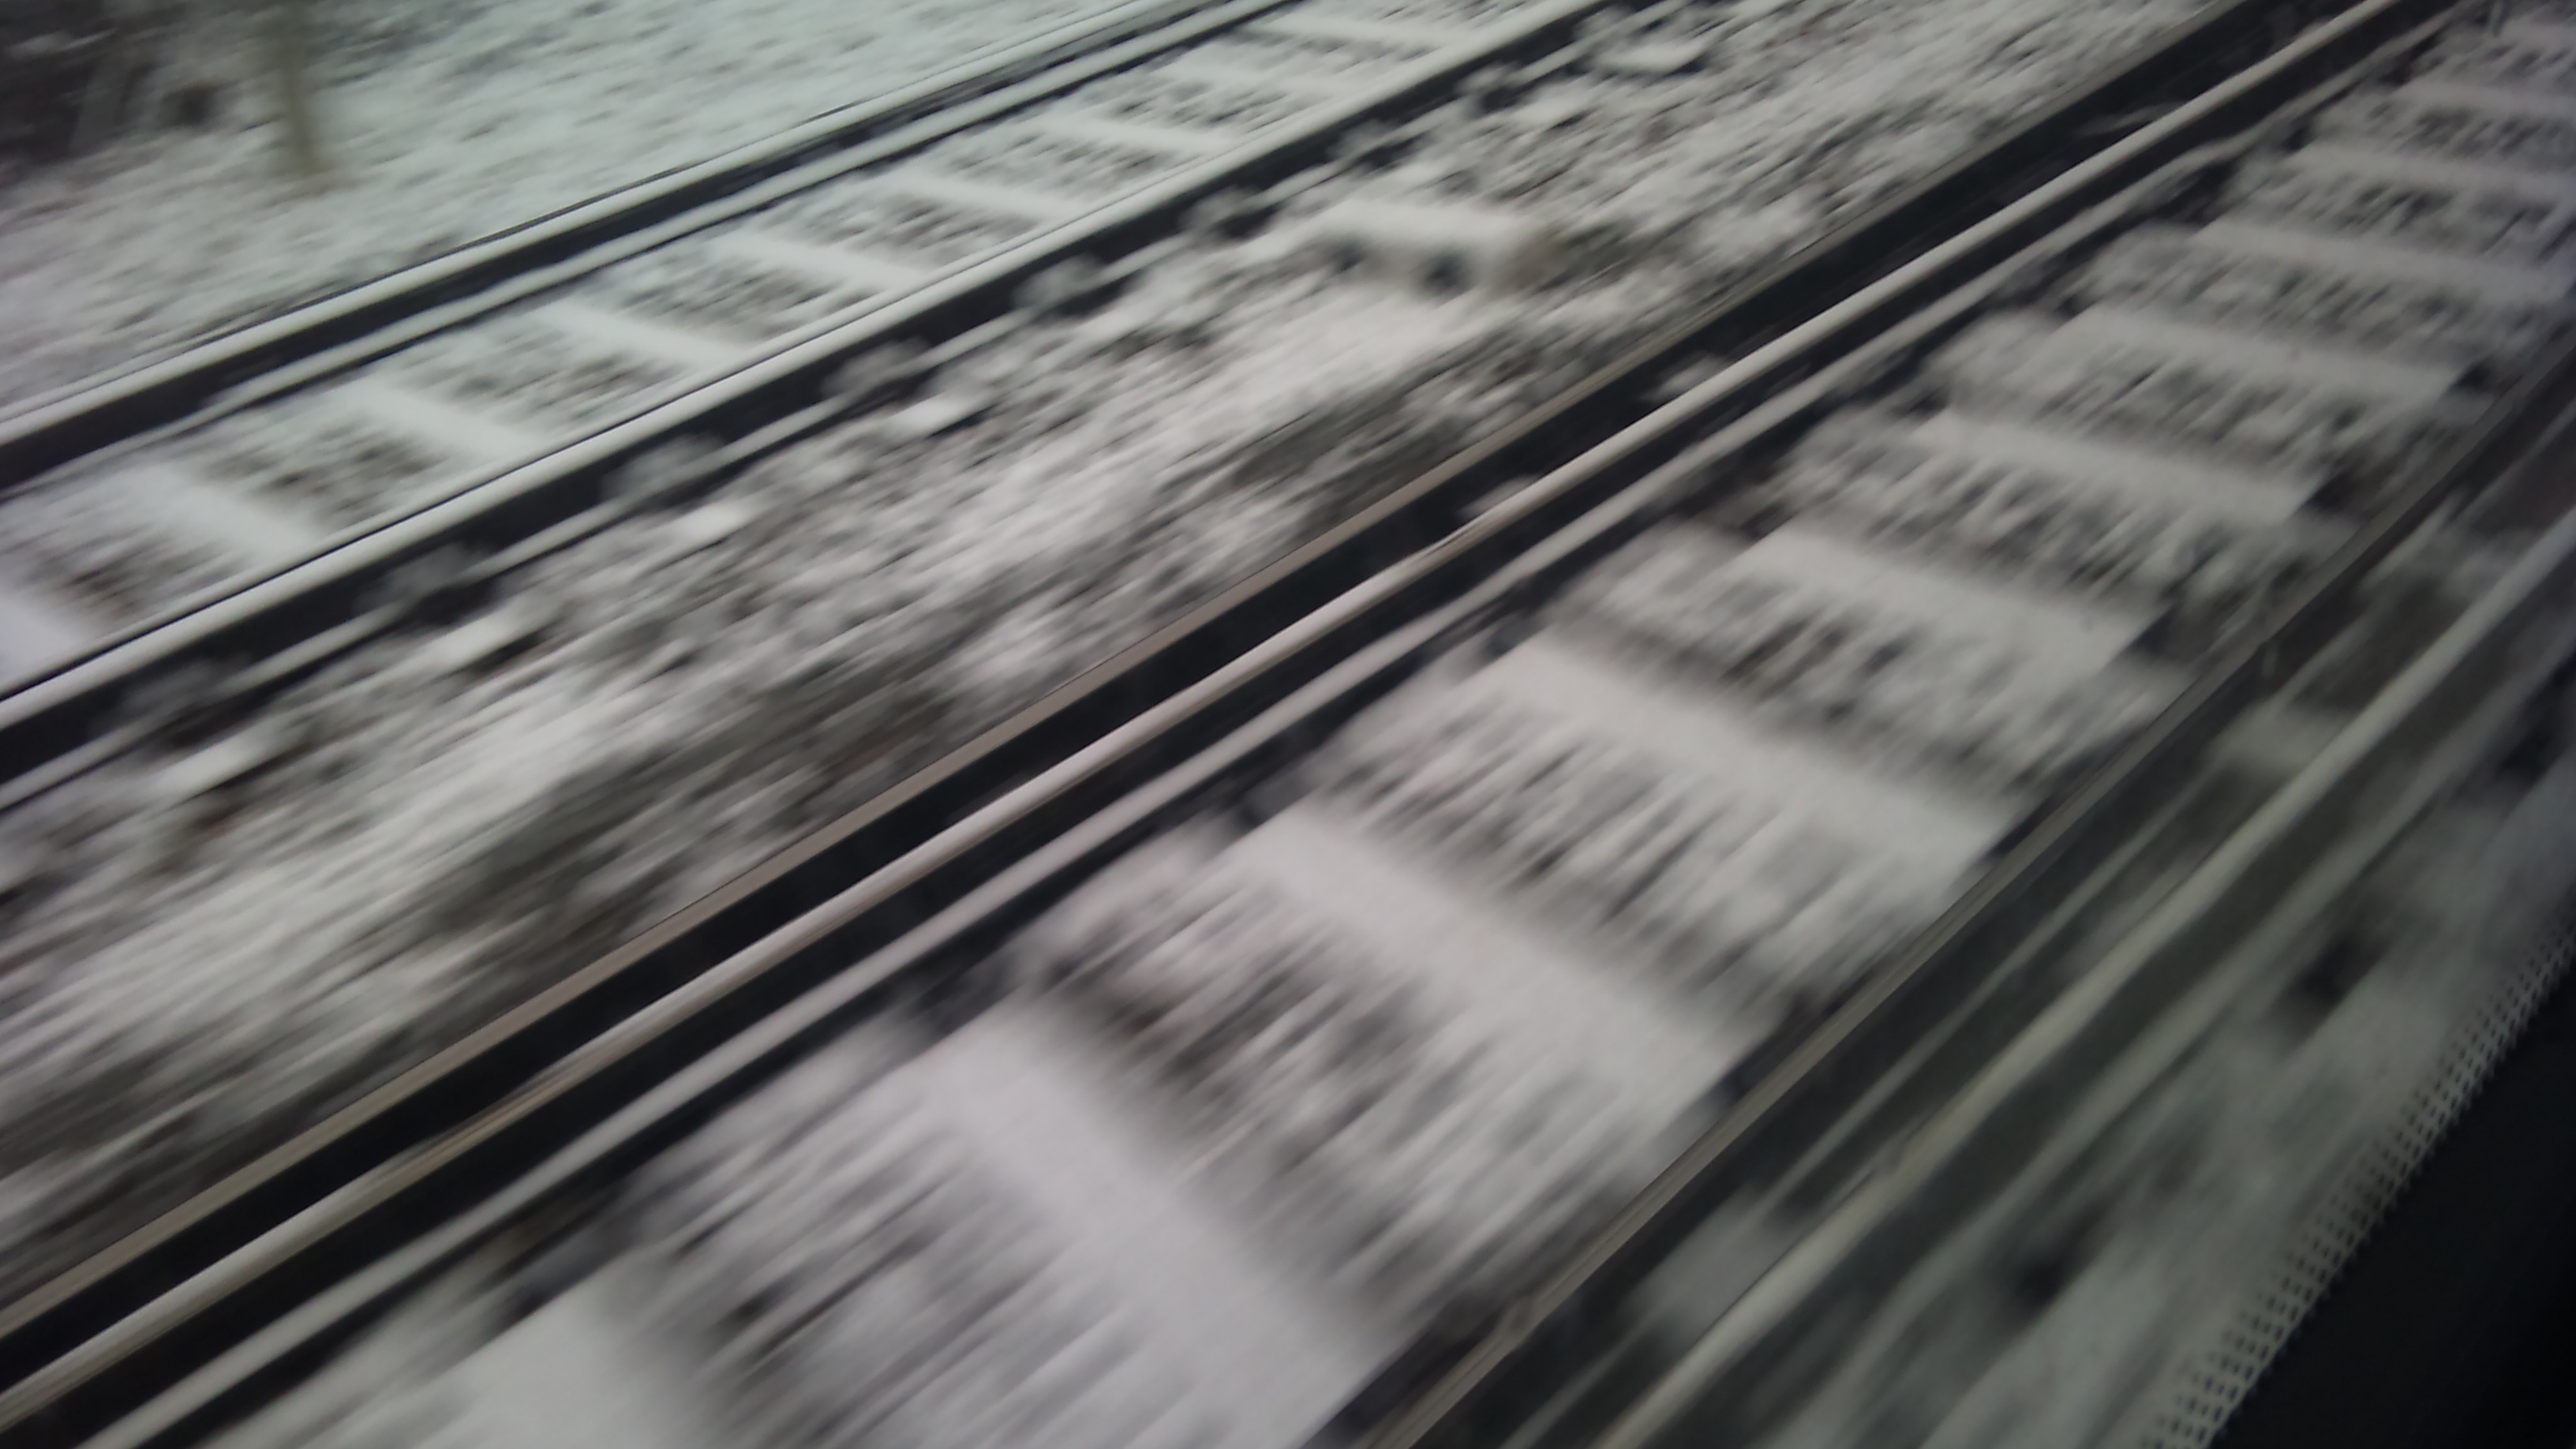
path, horizon, snow, light, black and white, wood, white, sunlight, texture, train, line, color, black, monochrome, material, close up, traveling, trains, shape, train tracks, pathways, monochrome photography